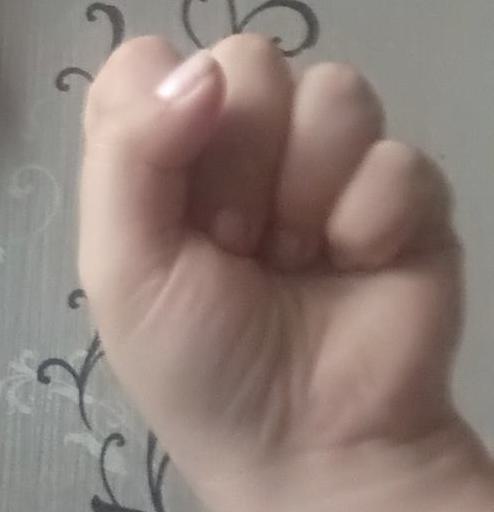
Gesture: fist